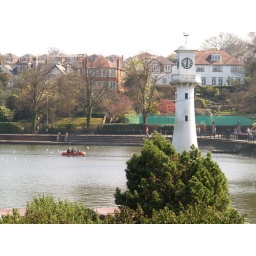
The clock tower in the roath lake... Roath park cardiff, UK